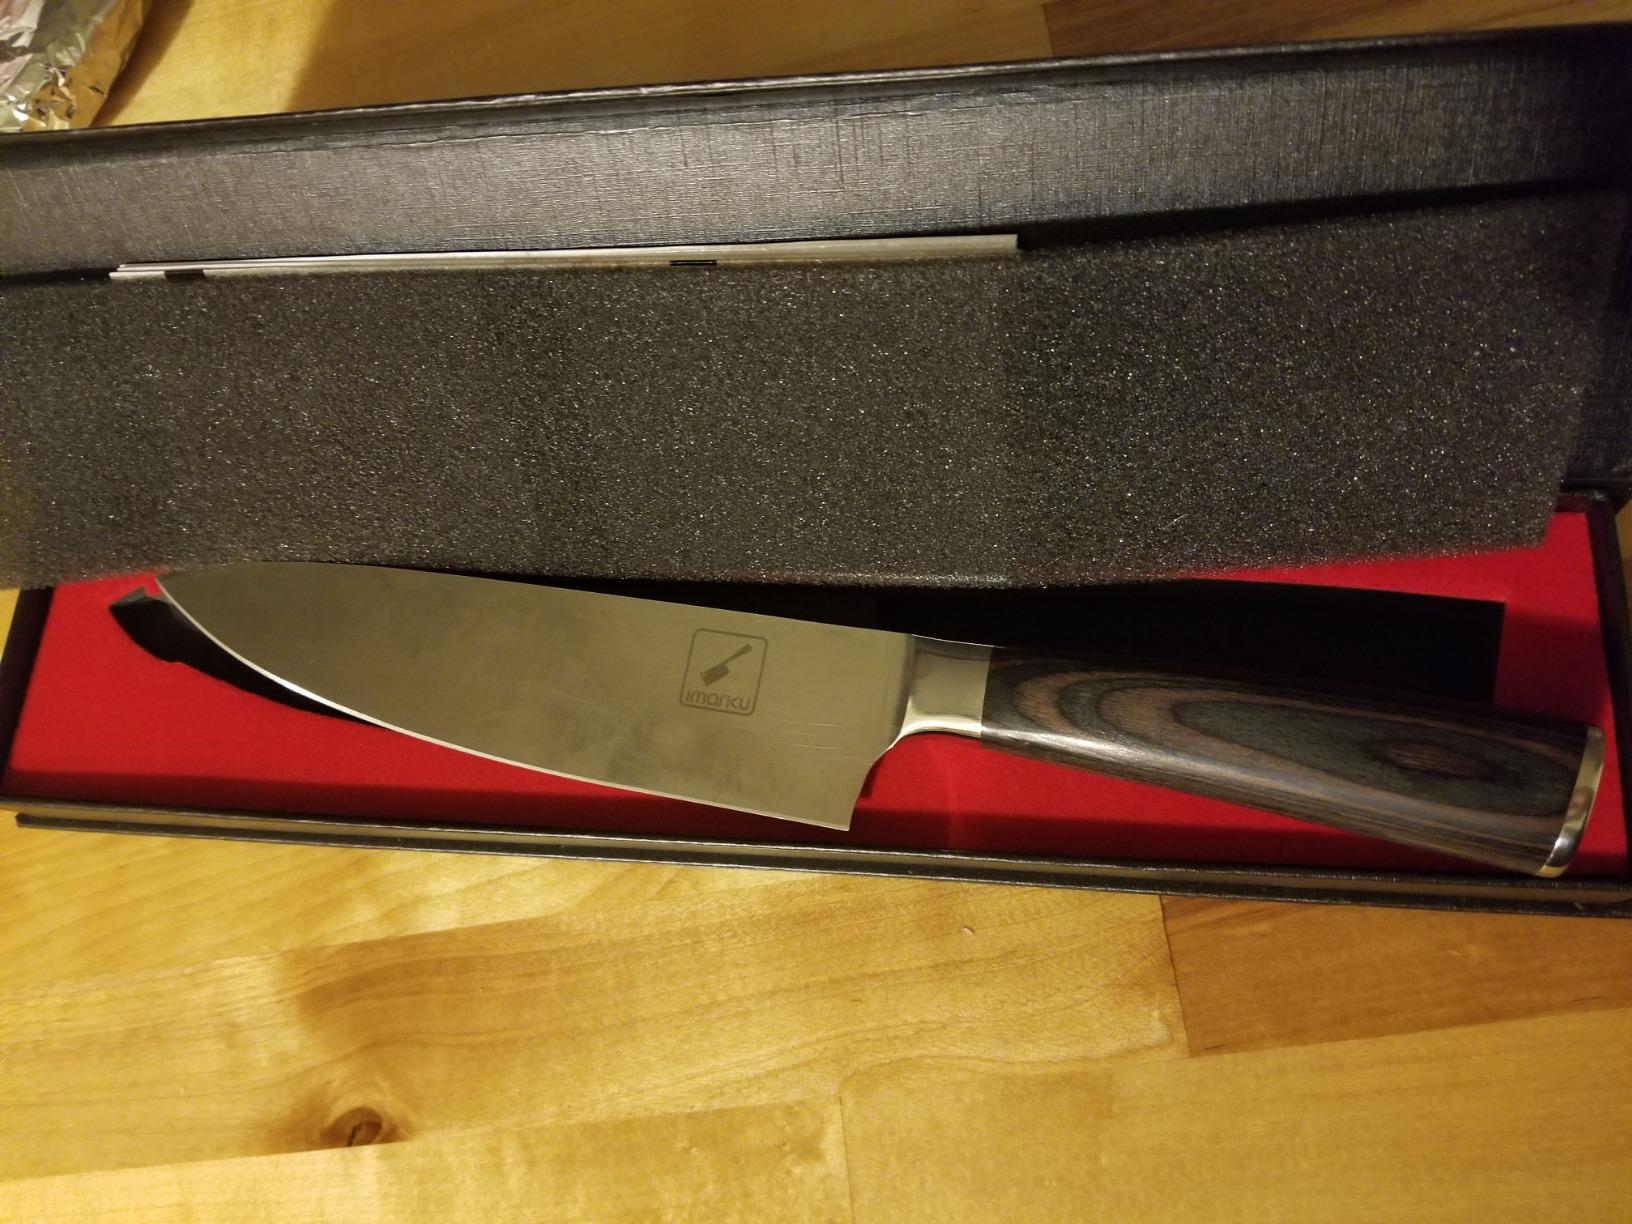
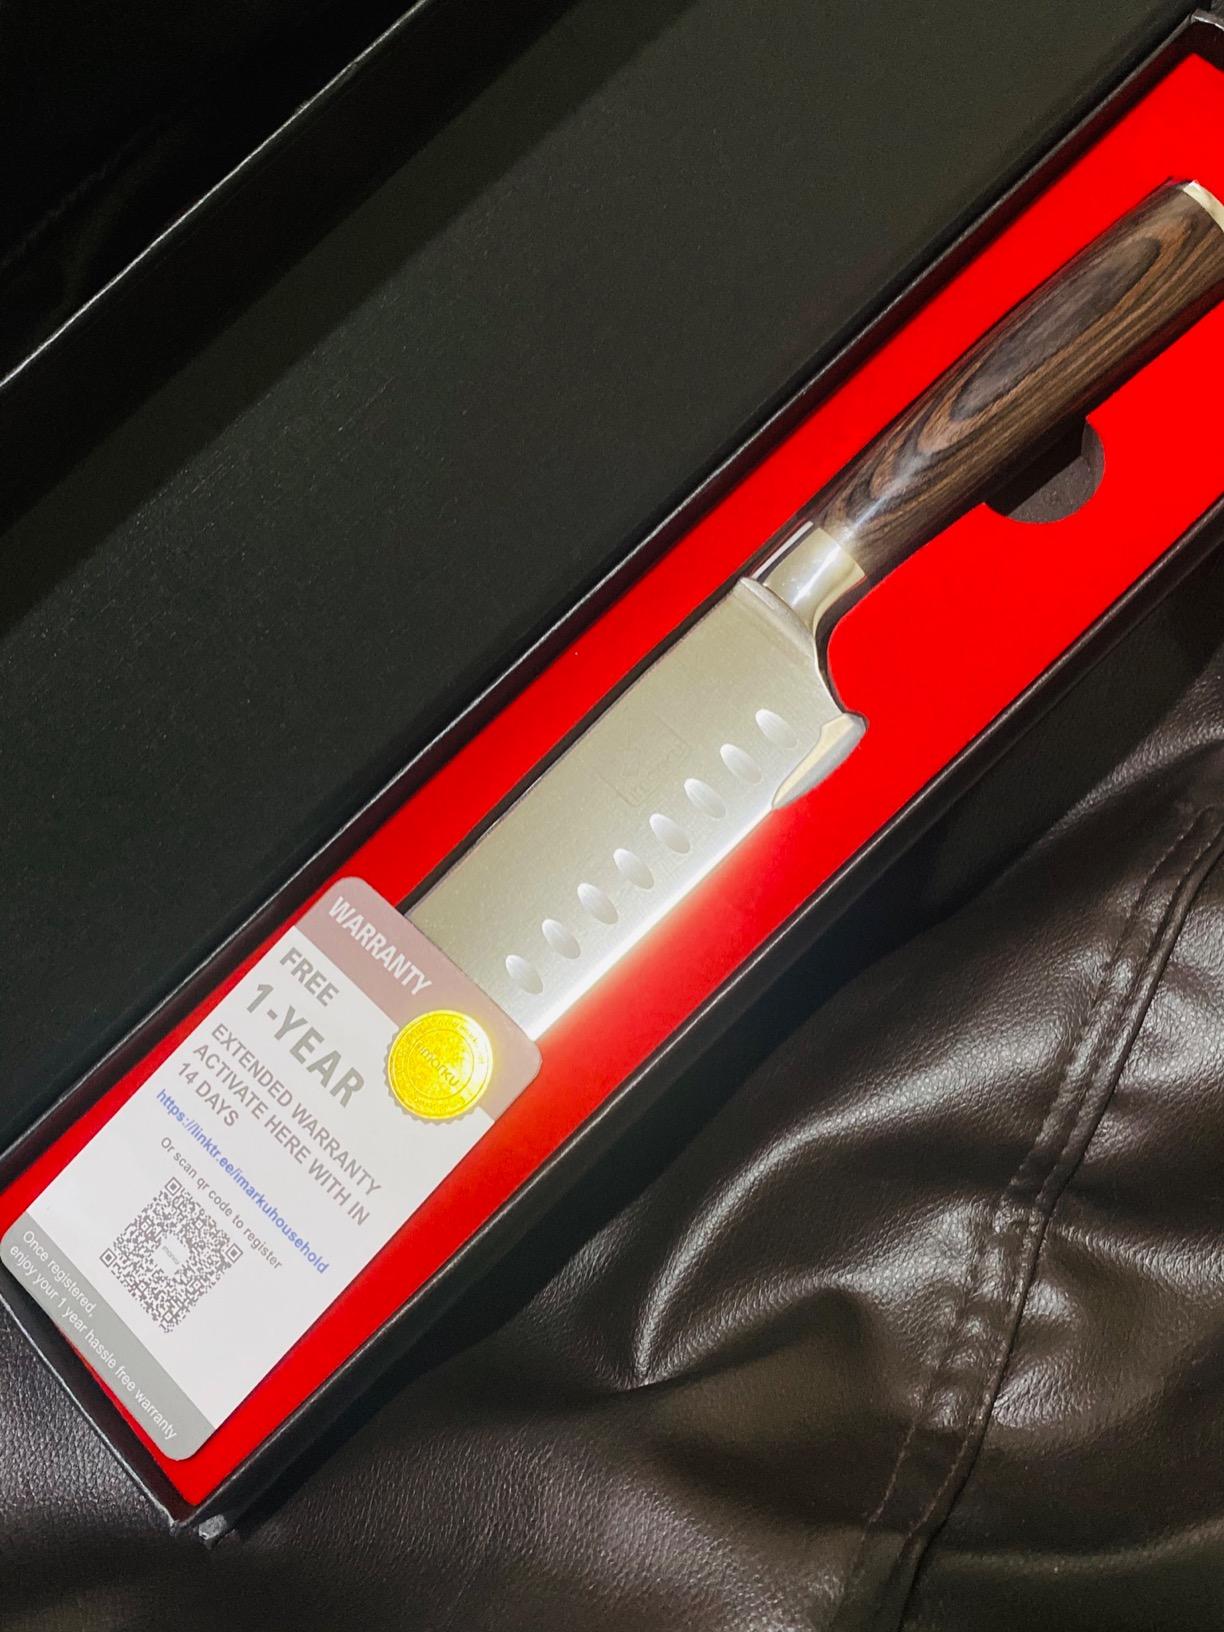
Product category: items_knife
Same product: no